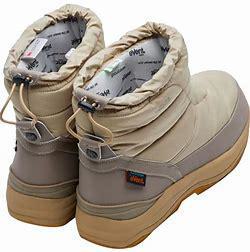
Brand: Suicoke
Model: 100